Calais Conference (1917)

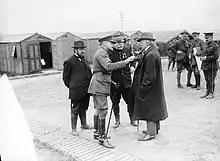
Haig (second left) in discussion with Lloyd George in 1916

The Calais Conference was a 26 February 1917 meeting of politicians and generals from France and the United Kingdom. Ostensibly about railway logistics for the upcoming allied Spring offensive the majority of the conference was given over to a plan to bring British forces under overall French command. The British Prime Minister David Lloyd George was supportive of the proposal and arranged for the British war cabinet to approve it in advance of the conference, without the knowledge of senior British generals Douglas Haig and Sir William Robertson. The latter were surprised when the proposal was presented by French General Robert Nivelle at the conference. The next day the two generals met with Lloyd George and threatened their resignations rather than implement the proposal. This led to the significant watering-down of the plan with greater freedom given to British commanders. The conference caused mistrust between the British civil and military chiefs and set back the cause of a unified allied command until Spring 1918, when the successful German spring offensive rendered it essential.